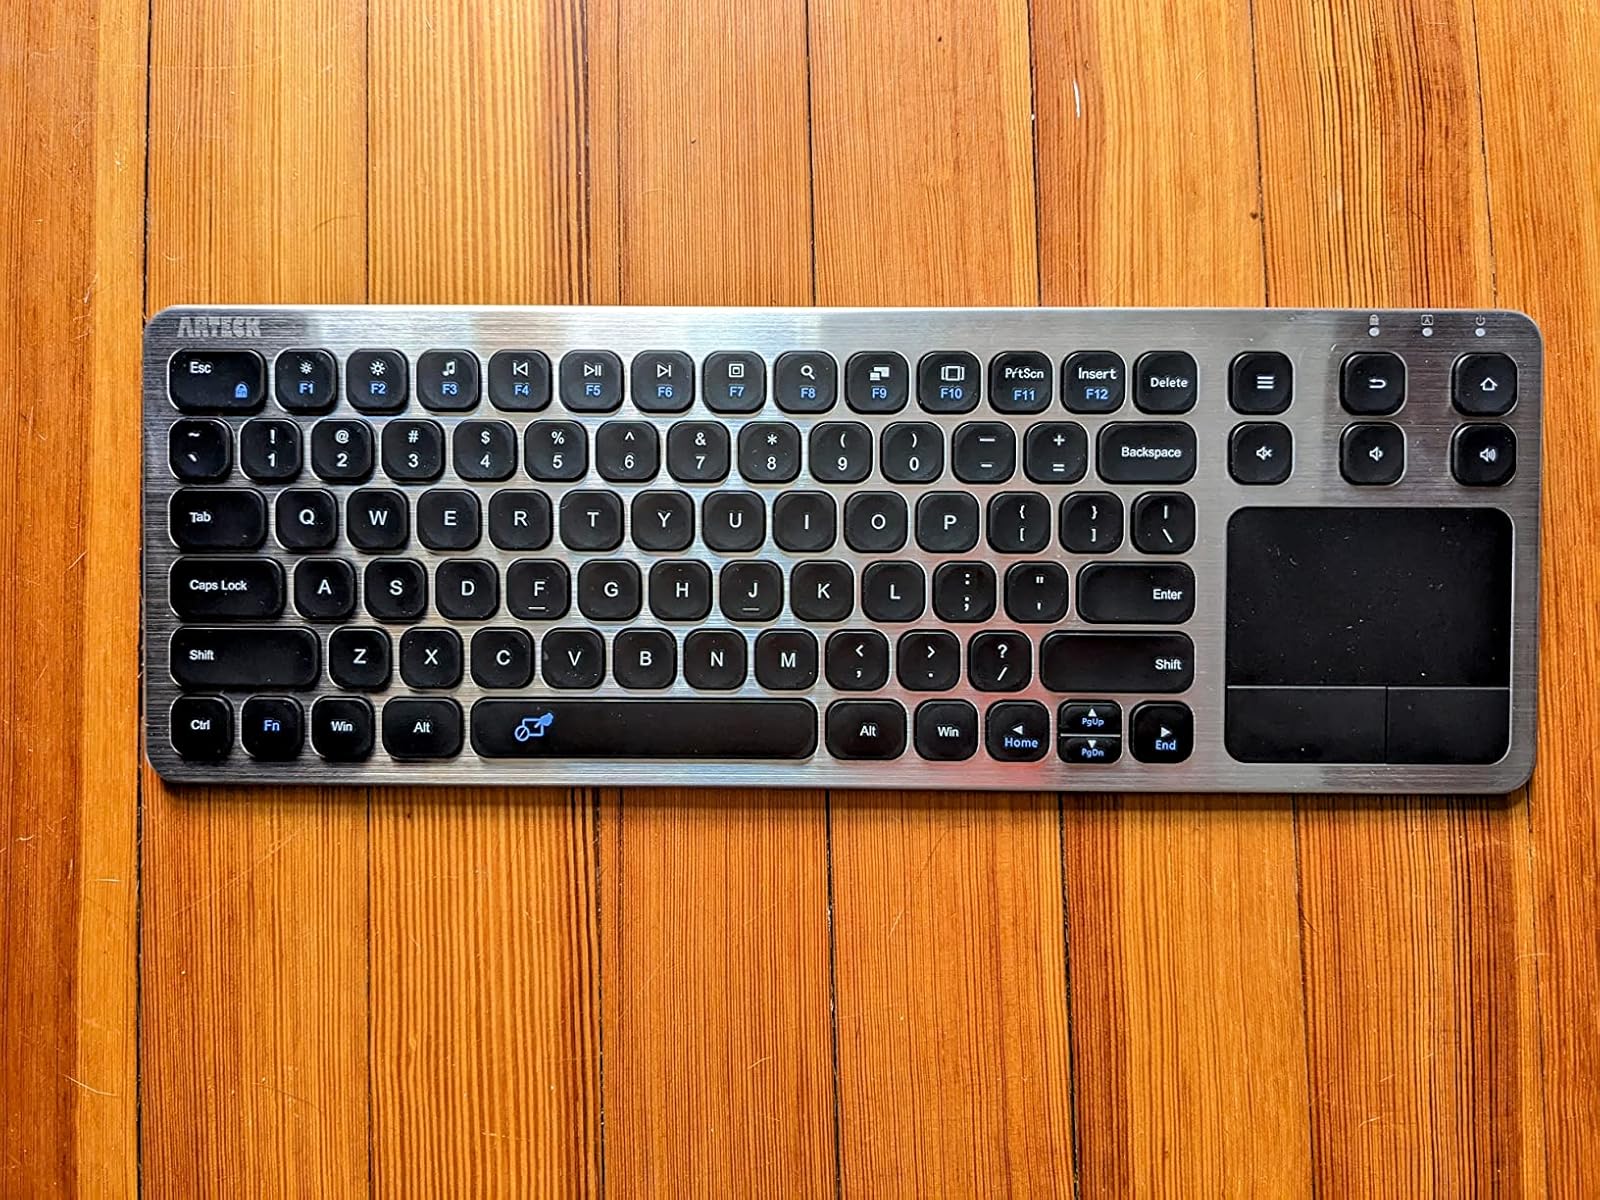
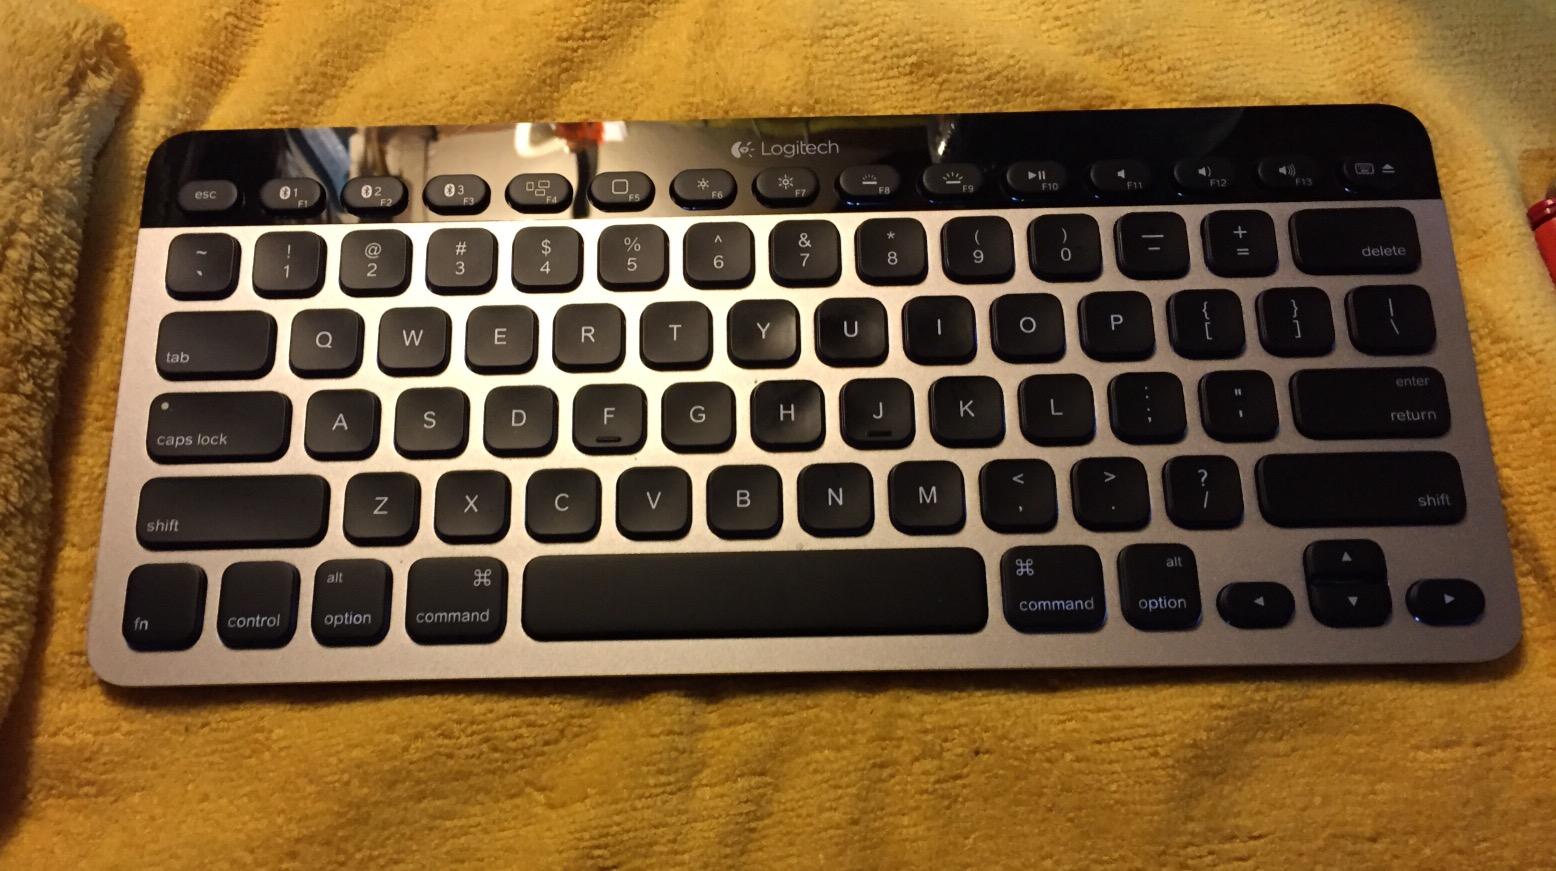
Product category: keyboard
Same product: no